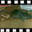
Label: mouse